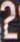
Number: 2